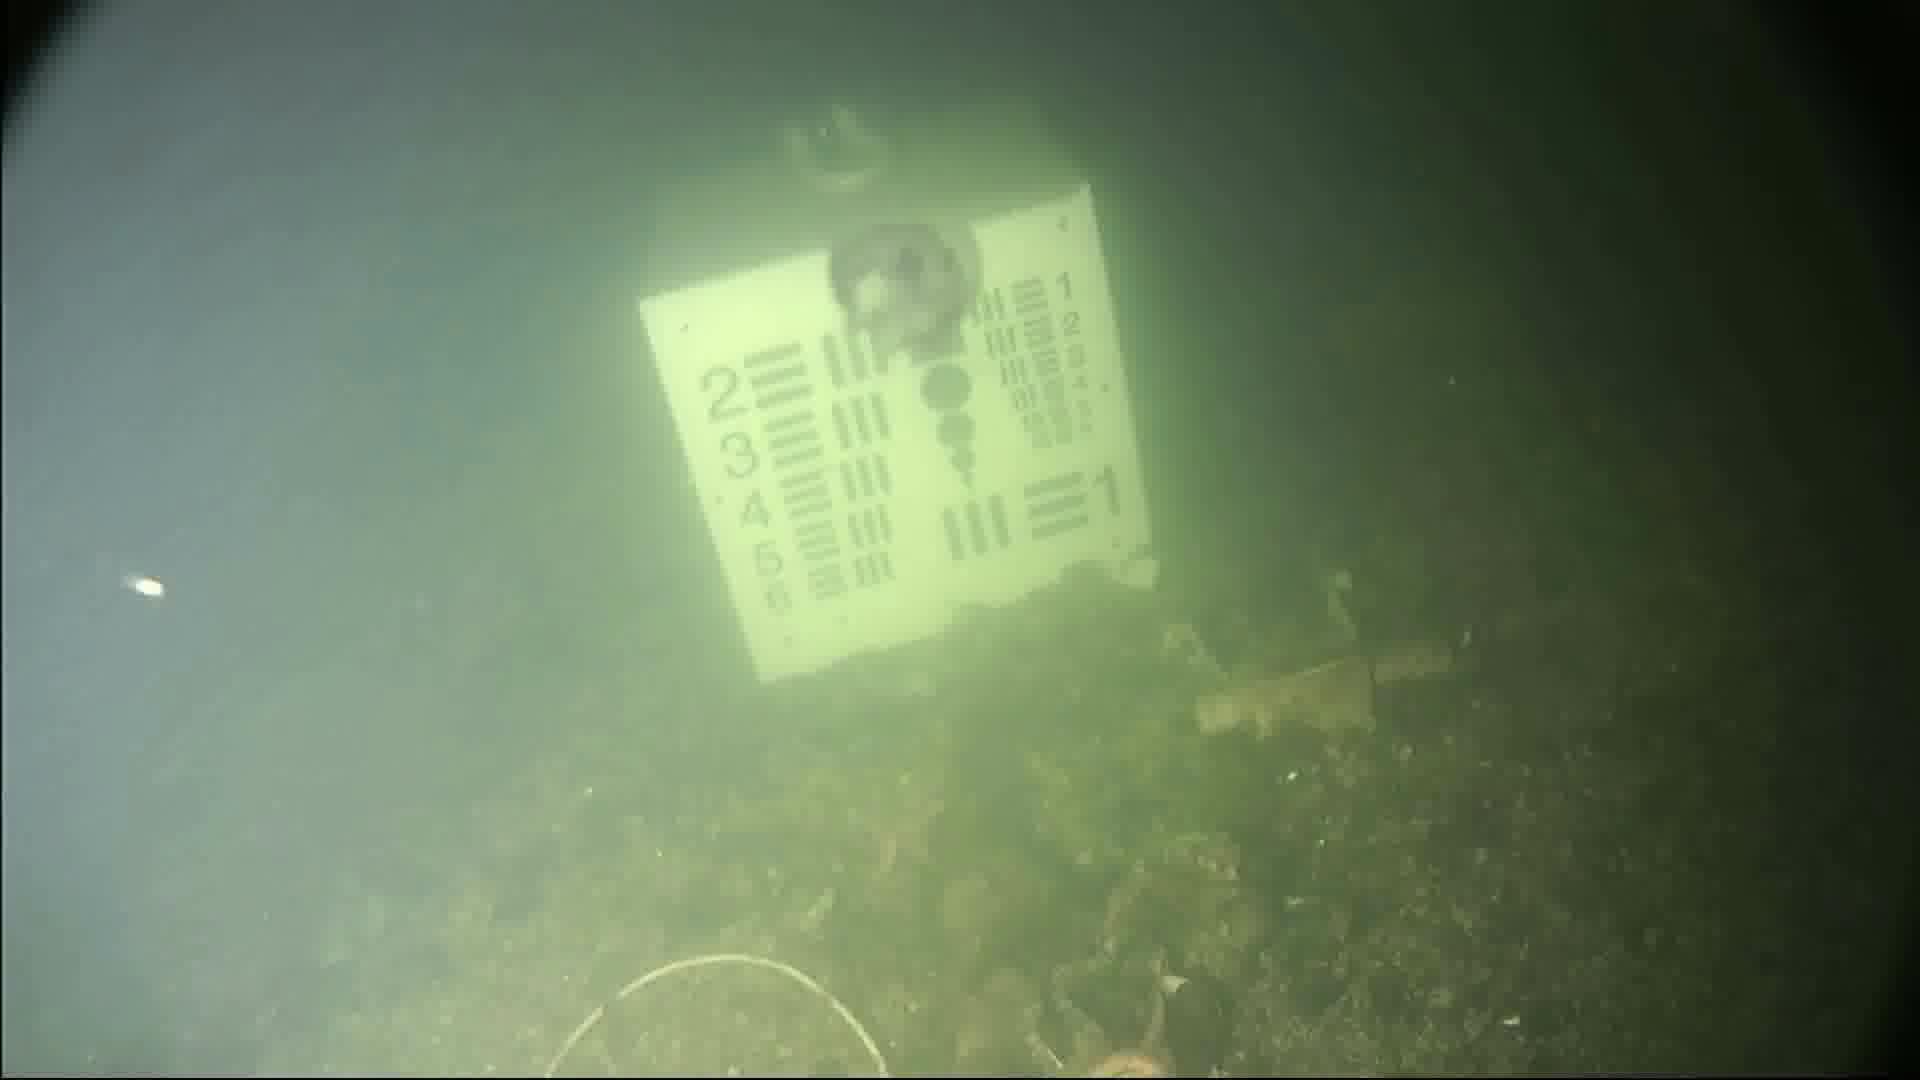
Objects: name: starfish
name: jellyfish